Computer science

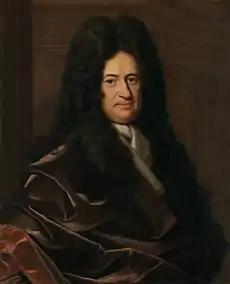
Gottfried Wilhelm Leibniz (1646–1716) developed logic in a binary number system and has been called the "founder of computer science".

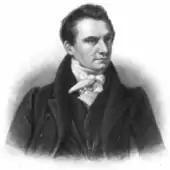
Charles Babbage is sometimes referred to as the "father of computing".

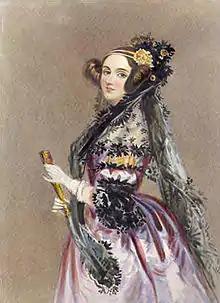
Ada Lovelace published the first algorithm intended for processing on a computer.

The earliest foundations of what would become computer science predate the invention of the modern digital computer. Machines for calculating fixed numerical tasks such as the abacus have existed since antiquity, aiding in computations such as multiplication and division. Algorithms for performing computations have existed since antiquity, even before the development of sophisticated computing equipment.